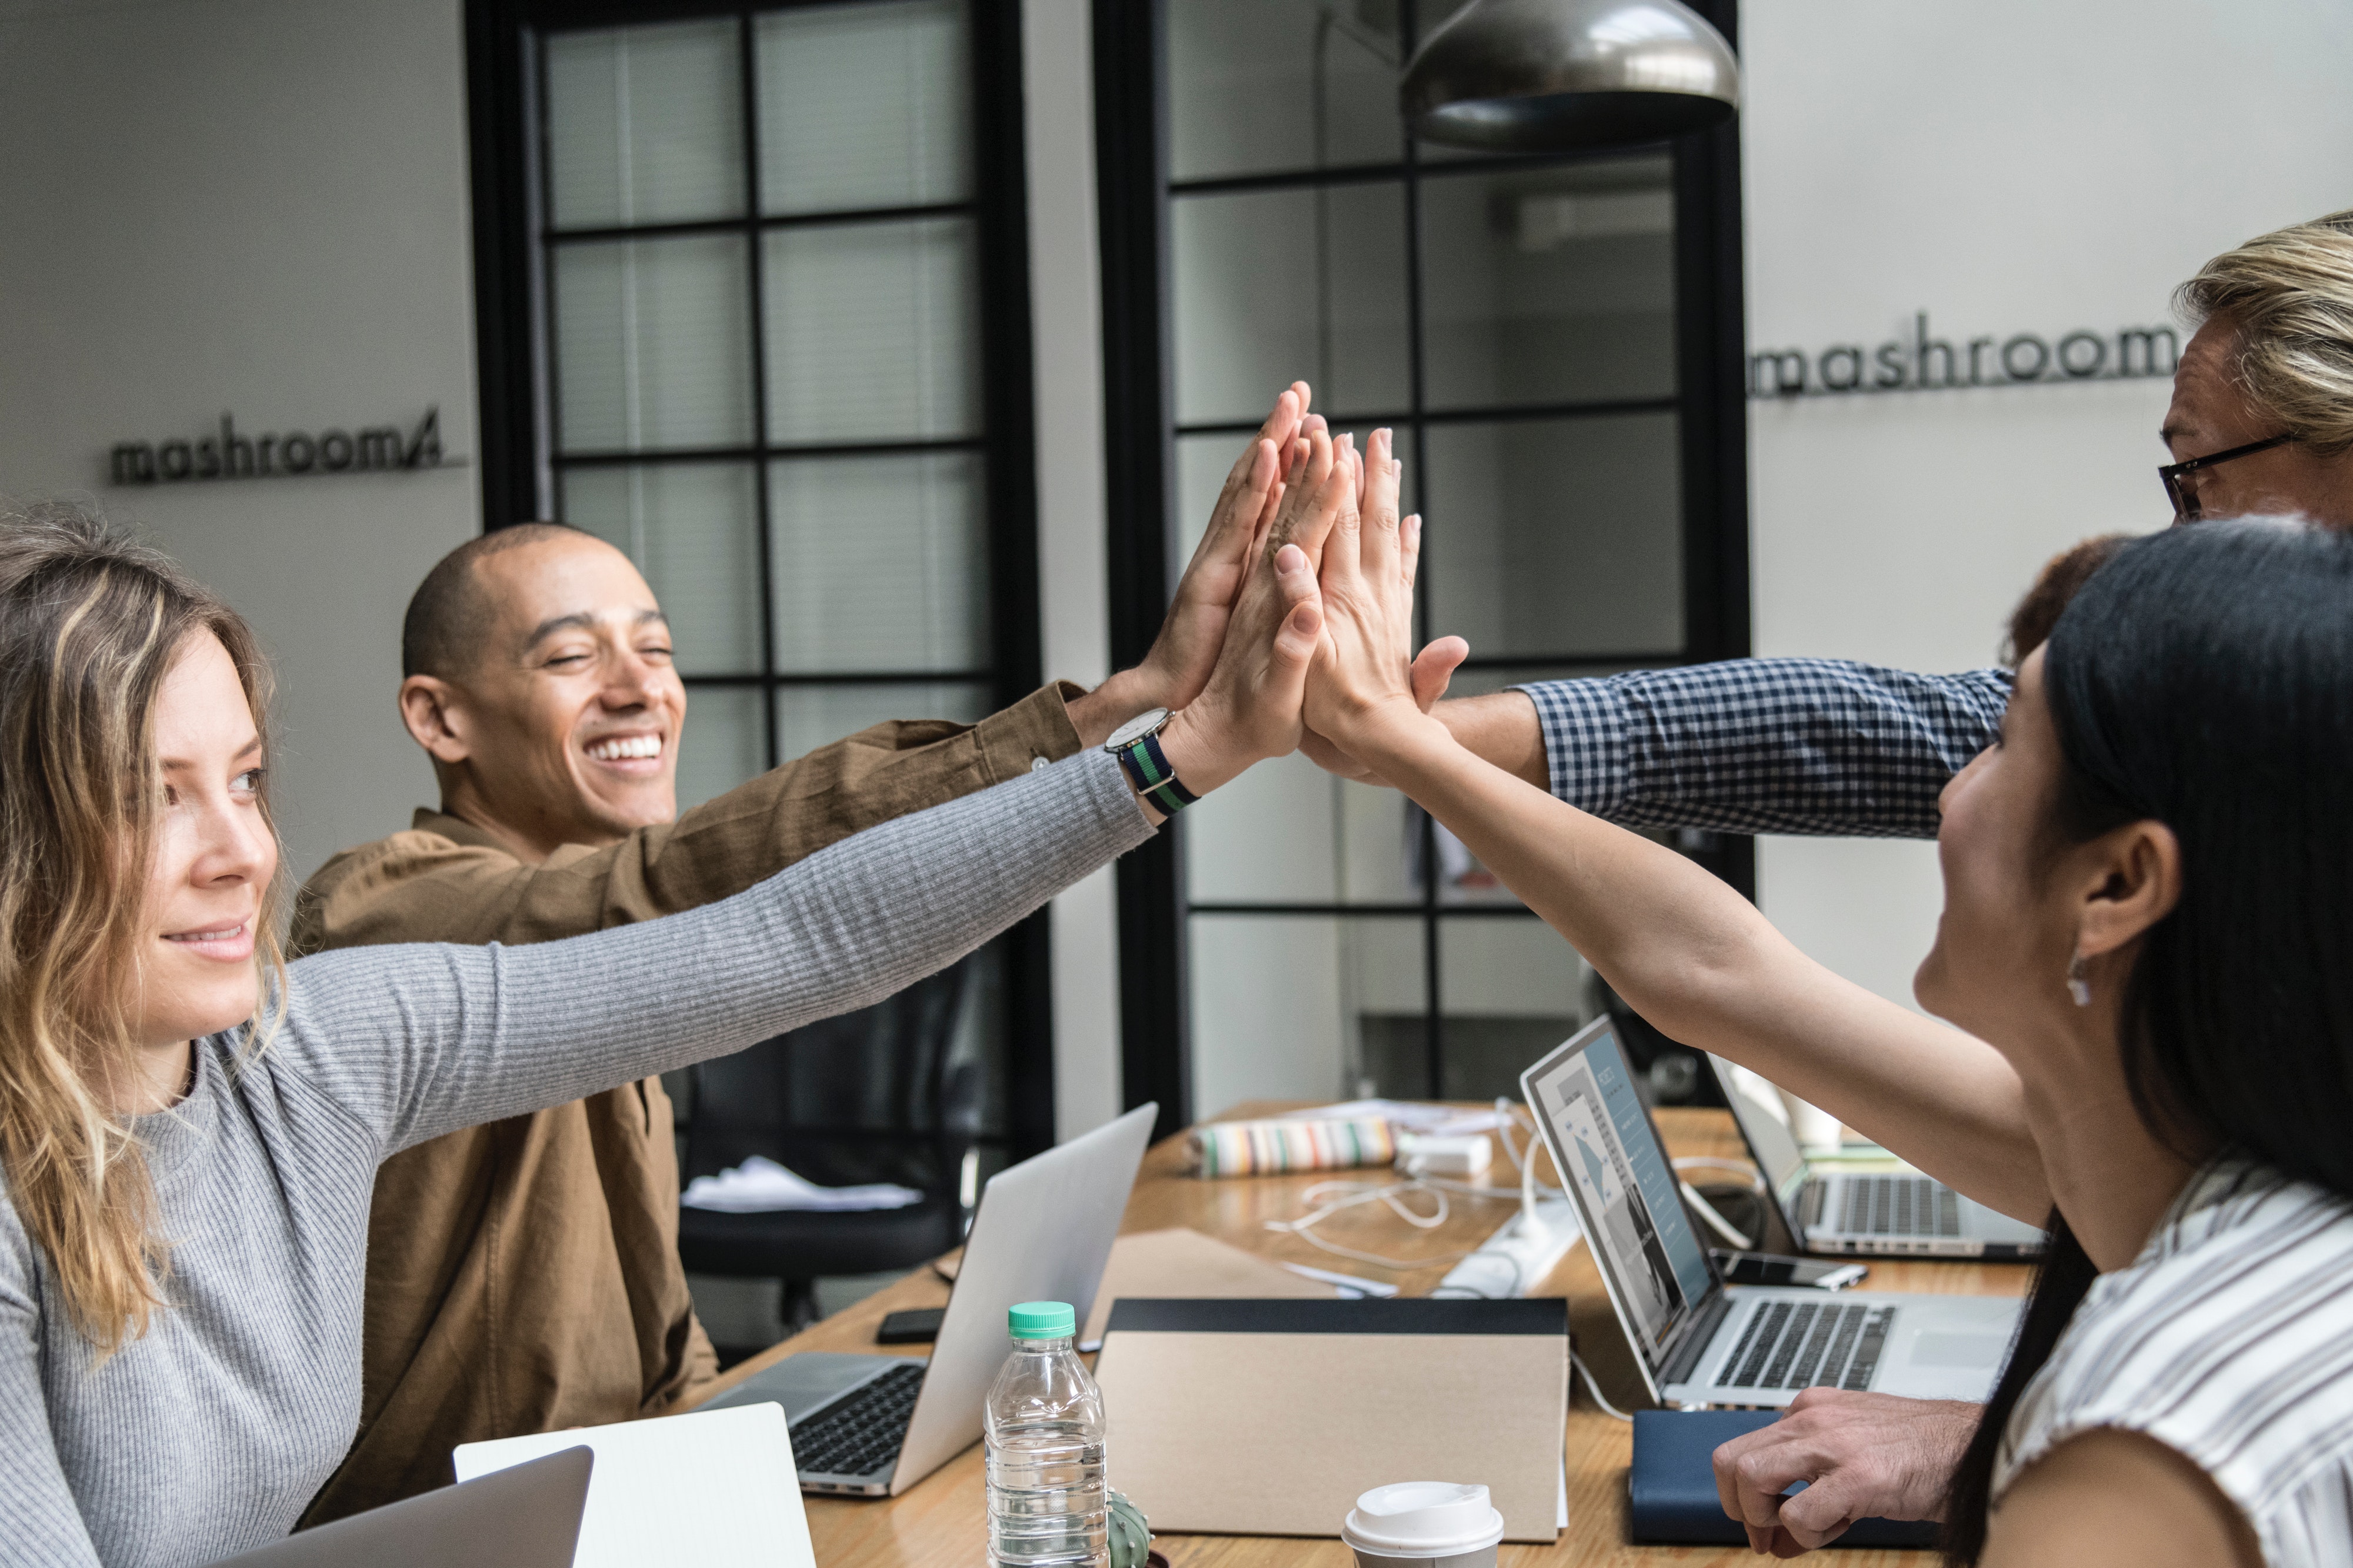
communication, conversation